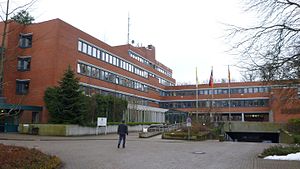
Rotenburg (Wümme) / Geografi
Rotenburg an der Wümme er en by med knap 21.000 indbyggere i Landkreis Rotenburg (Wümme), som den er administrationsby i. Den ligger ved floden Wümme i trekanten mellem Bremen, Hannover und Hamburg, i den nordlige del af den tyske delstat Niedersachsen.